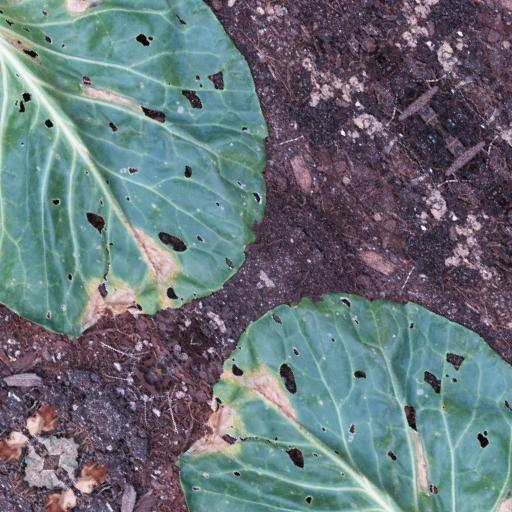
Label: Black Rot